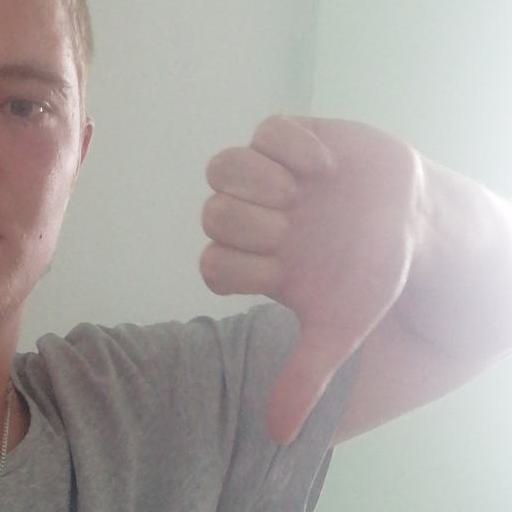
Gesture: dislike